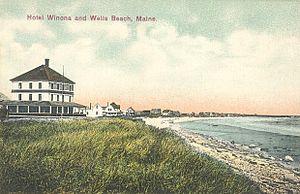
Wells est une ville située dans le comté de York dans l'État du Maine aux États-Unis. Lors du recensement de 2000, sa population était de 9 400 habitants. La plage de Wells est une destination estivale populaire.